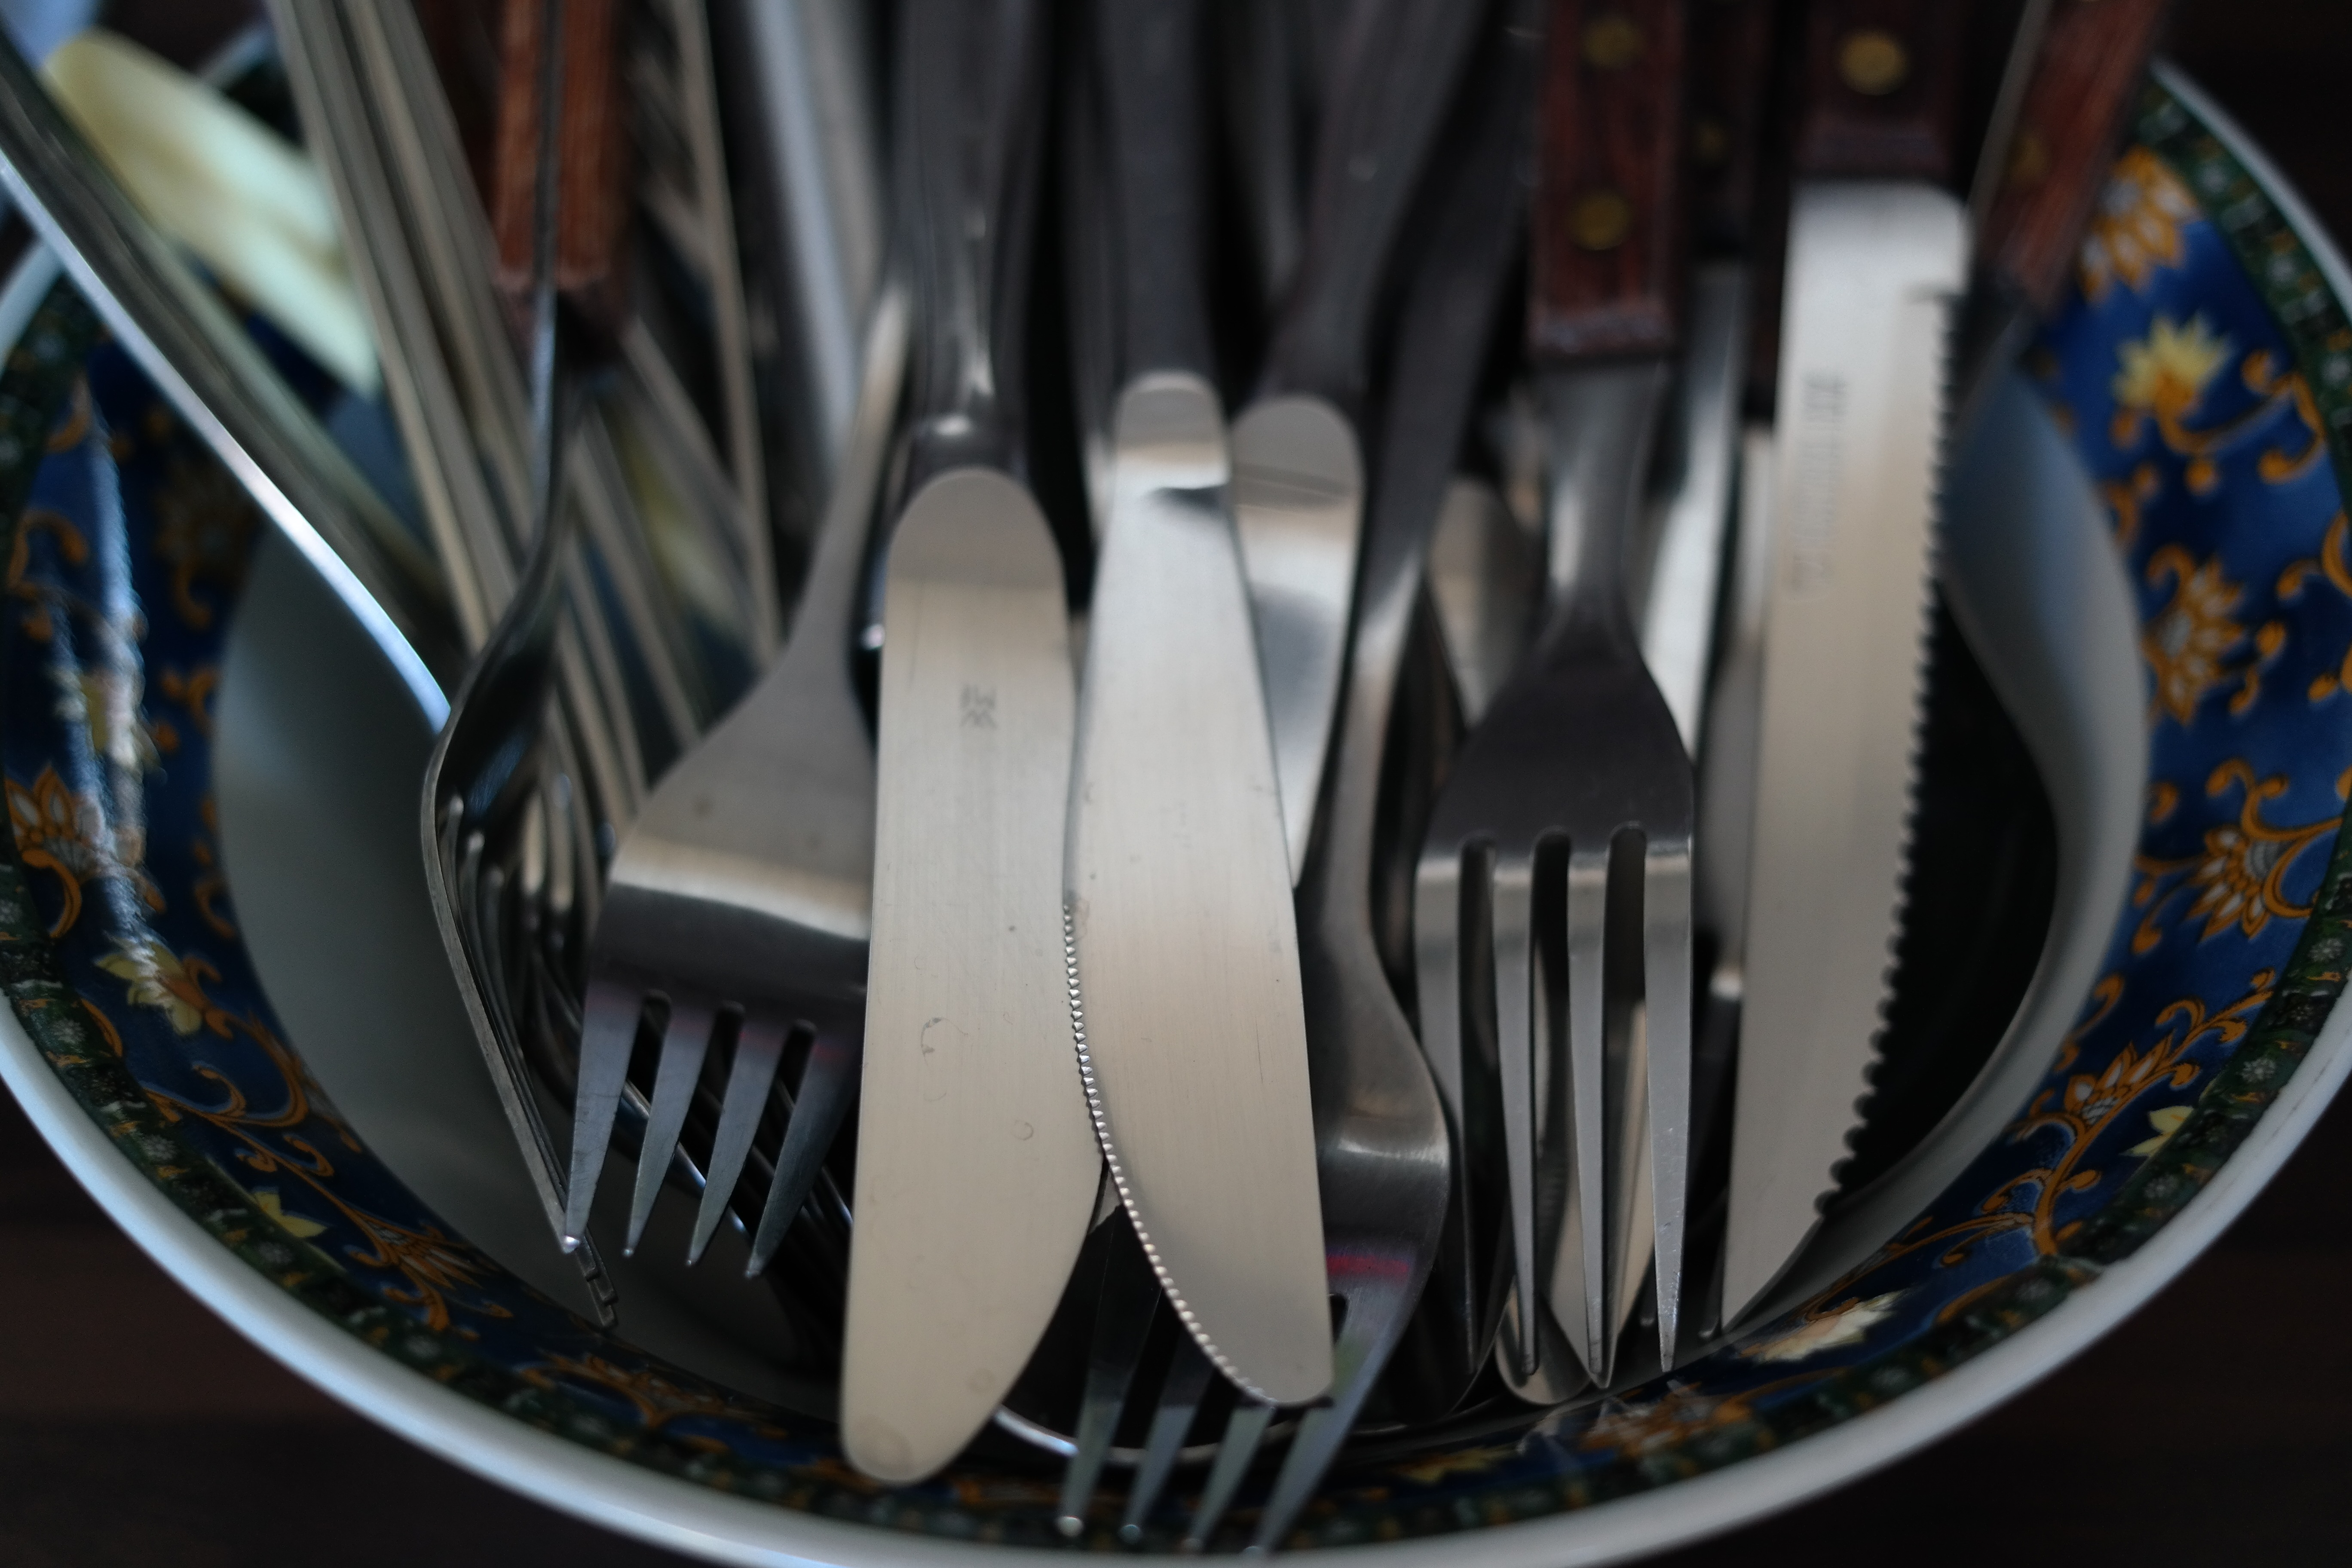
cutlery, car, wheel, vehicle, metal, knife, forks, washing dishes, automotive exterior